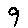
Label: 9